Air pollution in the United Kingdom

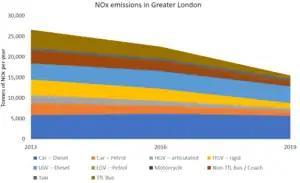
NOx emissions from road transport in Greater London (GLA boundary) from 2013 to 2019

Early in December 1952, a cold fog descended upon London. Because of the cold, Londoners began to burn more coal than usual. The resulting air pollution was trapped by the inversion layer formed by the dense mass of cold air. Concentrations of pollutants, coal smoke in particular, built up dramatically. The problem was made worse by use of low-quality, high-sulphur coal for home heating in London in order to permit export of higher-quality coal, because of the country's tenuous postwar economic situation. The "fog", or smog, was so thick that driving became difficult or impossible. The extreme reduction in visibility was accompanied by an increase in criminal activity as well as transportation delays and a virtual shut down of the city. During the 4 day period of smog, some 3,000–4,000 people were estimated to have died, though more recent estimates suggest the actual figure may have been as high as 12,000.